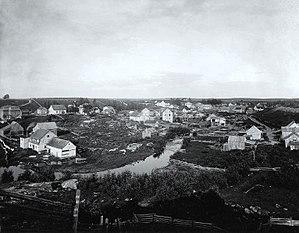
Photographie, Hébertville, Lac-Saint-Jean, QC, vers 1906, Wm. Notman &amp
Hébertville est une municipalité du Québec, située dans la MRC de Lac-Saint-Jean-Est, dans la région administrative du Saguenay–Lac-Saint-Jean. Elle constitue la plus vieille municipalité du comté ainsi que la paroisse la plus ancienne. La municipalité est membre de la Fédération des Villages-relais du Québec.